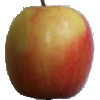
Label: apple_pink_lady